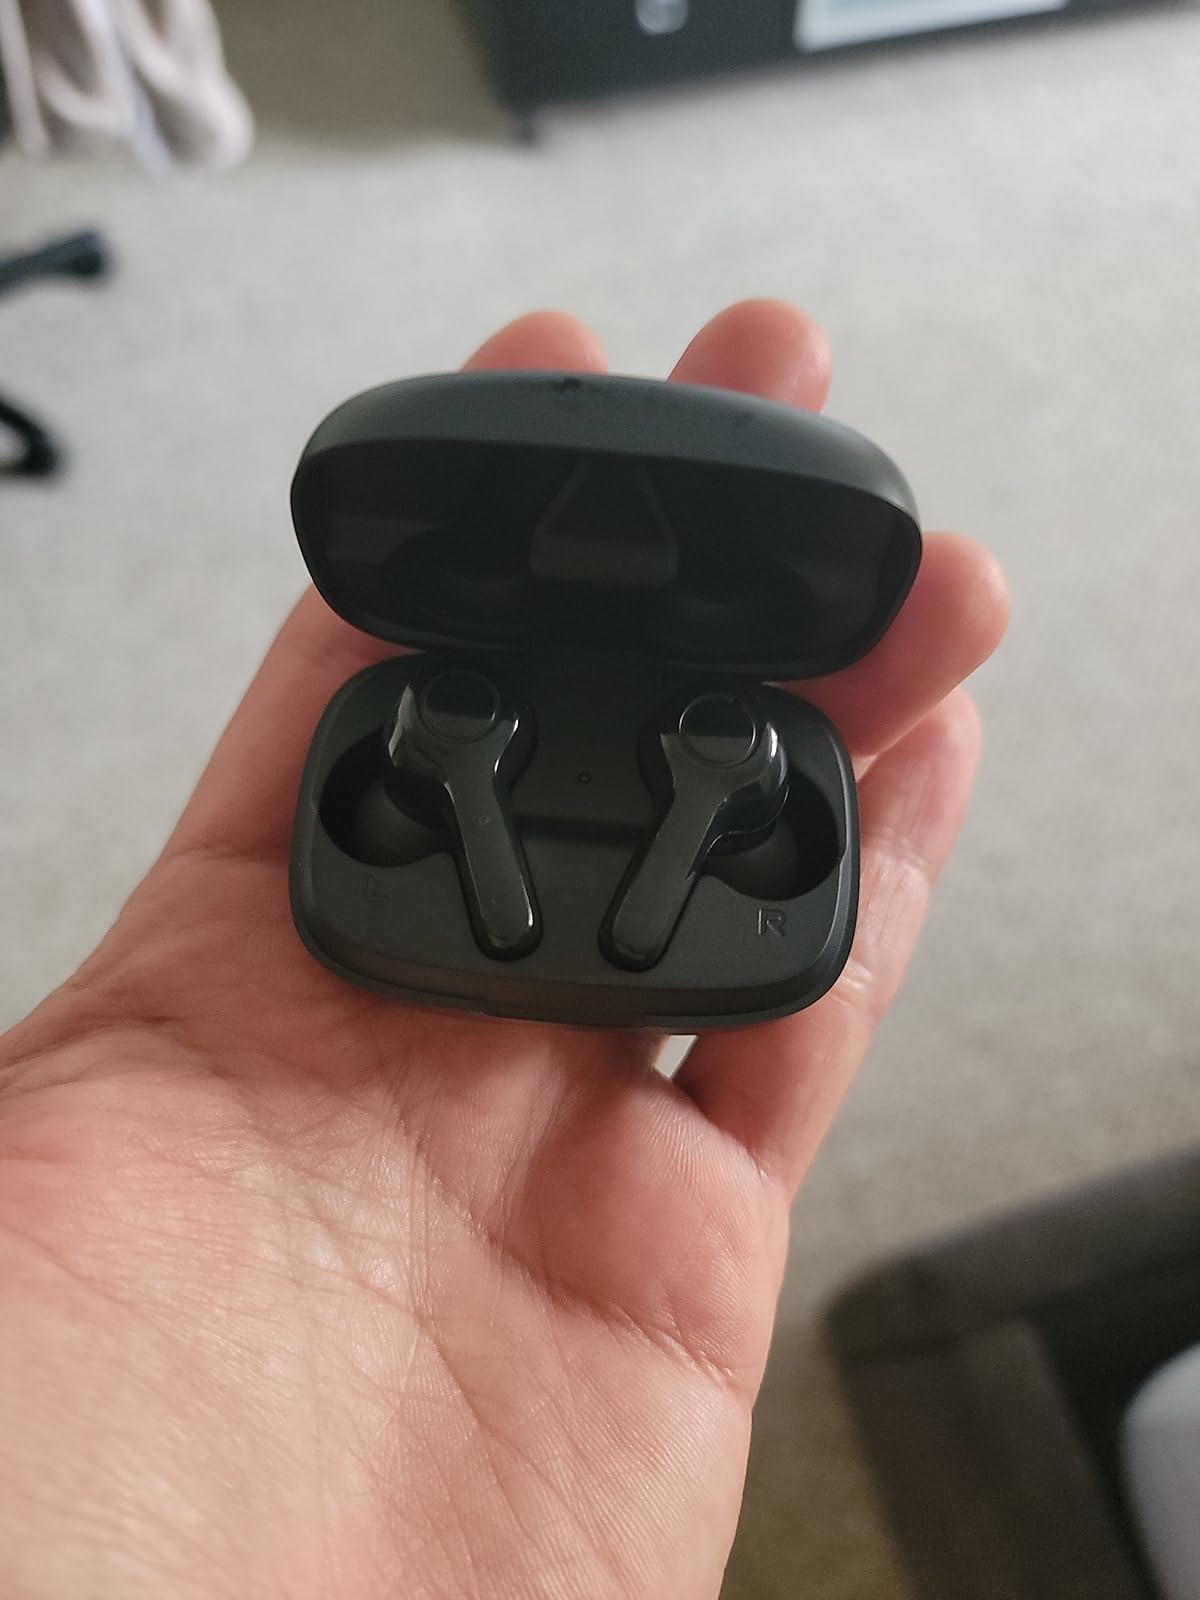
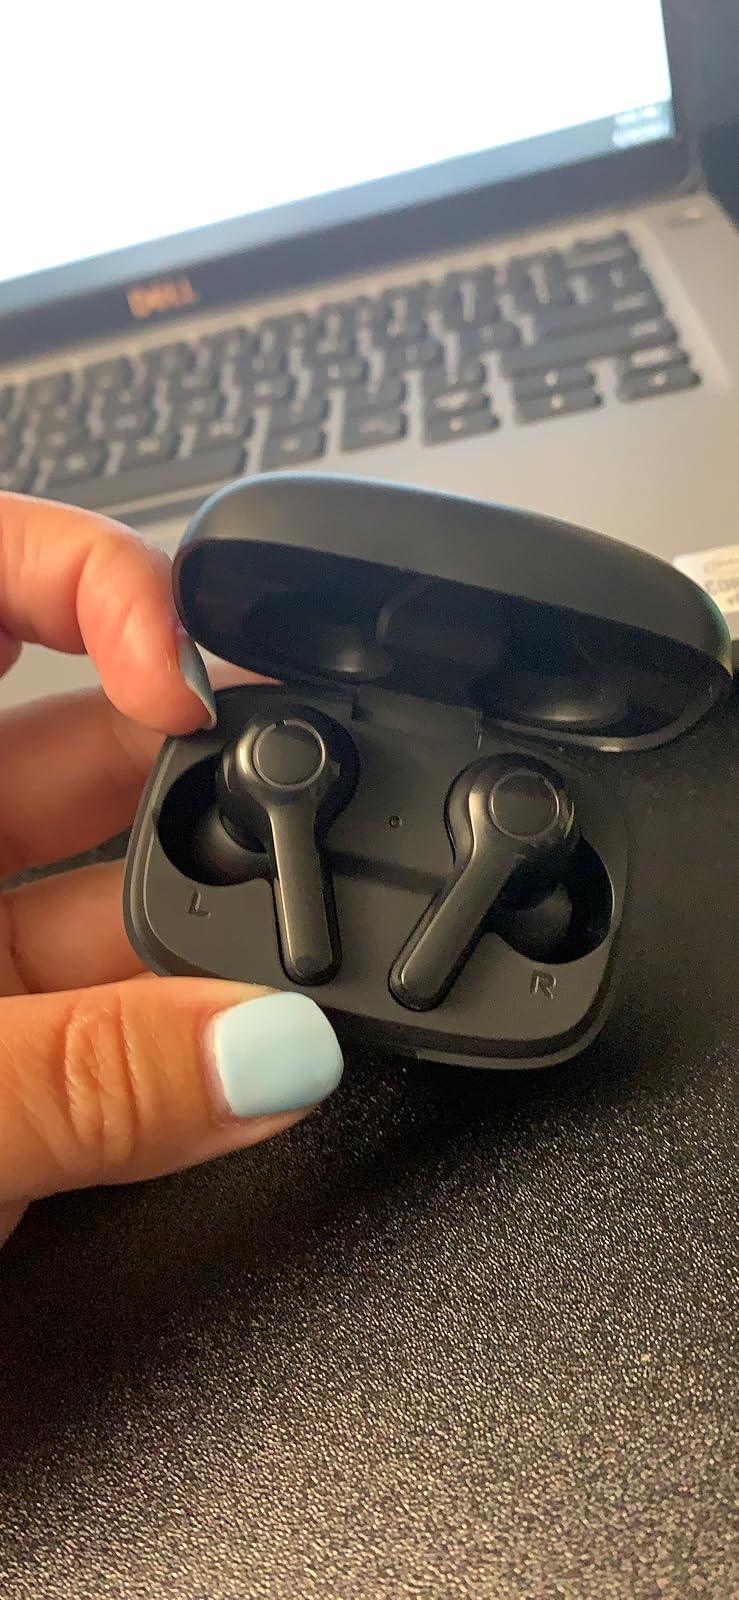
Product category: earbuds
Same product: yes